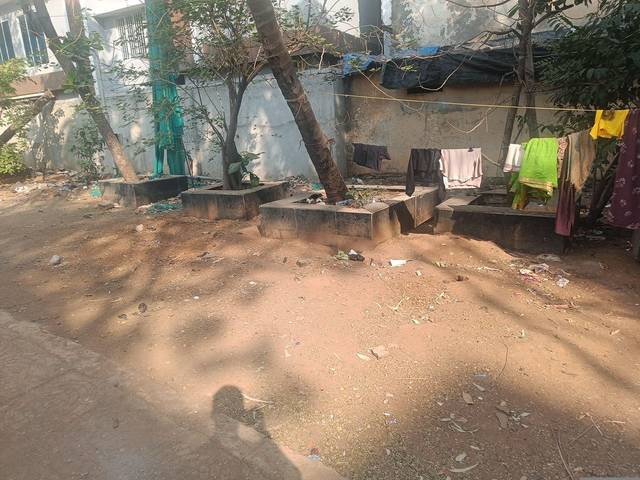
Region: India
Coordinates: 18.957, 72.837